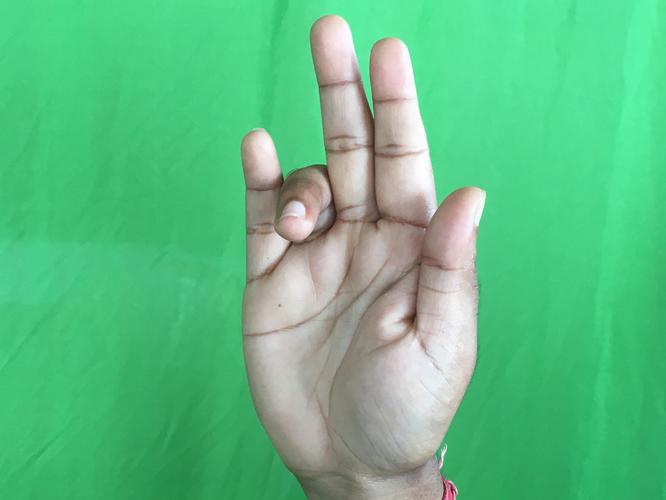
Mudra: Tripathaka
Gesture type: single_hand